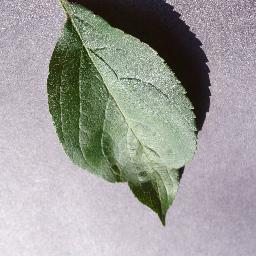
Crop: apple
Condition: healthy